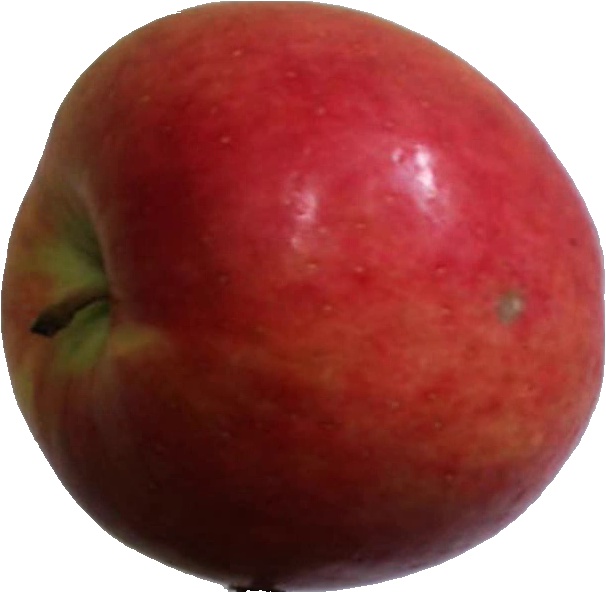
Label: apple_crimson_snow_1